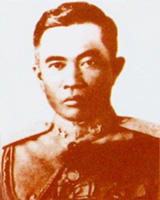
หลวงอธึกเทวเดช (บุญเจียม โกมลมิศร์)

| name = หลวงอธึกเทวเดช(เจียม โกมลมิศร์)
| image = หลวงอธึกเทวเดช (บุญเจียม โกมลมิศร์).jpg
| honorific-prefix = พลอากาศเอก
| order = รัฐมนตรีคณะรัฐมนตรีไทย คณะที่ 10
| primeminister = แปลก พิบูลสงคราม|จอมพล ป. พิบูลสงคราม
| term_start = 7 มีนาคม พ.ศ. 2485
| term_end = 1 สิงหาคม พ.ศ. 2487
| office2 = รายนามผู้บัญชาการทหารอากาศไทย|ผู้บัญชาการทหารอากาศ
| primeminister2 = แปลก พิบูลสงคราม|จอมพล ป. พิบูลสงคราม
| term_start2 = พ.ศ. 2484
| term_end2 = พ.ศ. 2486
| predecessor2 = มุนี มหาสันทนะ เวชยันตรังสฤษฏ์
| successor2 = หลวงเทวฤทธิ์พันลึก (กาพย์ ทัตตานนท์)
| birth_date = 2 สิงหาคม พ.ศ.2440
| birth_place = ประเทศไทย
| spouse = สุดา โกมลมิศร์
| rank = ไฟล์:RTAF OF-9 (Air Chief Marshal).svg|15px พลอากาศเอก
| branch = กองทัพอากาศไทย
| battles = กรณีพิพาทอินโดจีน เหตุการณ์ในอดีต
พลอากาศเอก หลวงอธึกเทวเดช (เจียม โกมลมิศร์) (2 สิงหาคม พ.ศ.2440-25 กันยายน พ.ศ.2529)เป็นอดีตรายนามผู้บัญชาการทหารอากาศไทย|ผู้บัญชาการทหารอากาศ ชื่อนั้น...ครั้งหนึ่งนานมาแล้ว - ไทยรัฐ และอดีตรัฐมนตรีแห่งคณะรัฐมนตรีไทย คณะที่ 10 รายชื่อคณะรัฐมนตรี คณะที่ 10 - ข่าวออนไลน์ ผู้มีบทบาทสำคัญในกรณีพิพาทอินโดจีน
ครั้งหนึ่ง เคยมีการตั้งชื่อ "อำเภออธึกเทวเดช" ในจังหวัดพระตะบองตามชื่อของเขา เมื่อครั้งที่ไทยได้รับดินแดนจากประเทศฝรั่งเศสคืนมาบางส่วน การปักปันดินแดน - บ้านจอมยุทธ
== ประวัติ ==
วันที่ 13 พฤศจิกายน พ.ศ. 2483 มีพระบรมราชโองการโปรดเกล้าโปรดกระหม่อมตั้งหลวงอธึกเทวเดช รองผู้บัญชาการทหารอากาศ มาเป็นแม่ทัพอากาศ เพื่อเตรียมการกรณีพิพาทอินโดจีน เรื่องของไทยในอดีต - mettadham ประวัติกองบิน ๒
=== กรณีพิพาทอินโดจีน ===
ในกรณีพิพาทอินโดจีน เมื่อครั้งที่ประเทศฝรั่งเศสเป็นฝ่ายเริ่มการโจมตี หลวงอธึกเทวเดชได้ทำหน้าที่เป็นแม่ทัพอากาศ เพื่อป้องกันภัยทางอากาศและสนับสนุนกำลังภาคพื้นดิน และได้รับชัยชนะในวันที่ 27 เมษายน พ.ศ. 2484 โดยประเทศไทยได้ดินแดนที่เคยเสียไปคืนมาบางส่วน ‘อนุสาวรีย์ชัยสมรภูมิ’ สัญลักษณ์ของทหารผ่านศึก นักรบที่มีคุณค่ายิ่งแก่แผ่นดินไทย : โดย พลโท ทวี แจ่มจำรัส
ในปี พ.ศ. 2484 ประเทศไทยได้รับ 4 จังหวัด ประกอบด้วย จังหวัดนครจัมปาศักดิ์, จังหวัดลานช้าง, จังหวัดพระตะบอง และจังหวัดพิบูลสงคราม หลังจากการเจรจาระหว่างประเทศญี่ปุ่นกับประเทศฝรั่งเศสที่กรุงโตเกียว ซึ่งหนังสือ"เล่าความหลังครั้งสงคราม" ของโกวิท ตั้งตรงจิตร ได้ระบุว่า จังหวัดพระตะบอง เดิมเป็นเมืองพระตะบองของเขมร แล้วมีการตั้งชื่อ "อำเภออธึกเทวเดช" เมื่อครั้งที่ไทยได้จังหวัดพระตะบอง ตามชื่อของพลอากาศเอกหลวงอธึกเทวเดช ทว่า ก็ต้องคืน 4 จังหวัดดังกล่าวให้แก่ฝรั่งเศส เนื่องด้วยฝ่ายสัมพันธมิตรเป็นฝ่ายชนะสงครามโลกครั้งที่สอง หลังจากไทยปกครอง 4 จังหวัดดังกล่าวได้ 5 ปี 4 เดือน 1 วัน ๔ จังหวัดในฝันของไทย ครองอยู่ได้ ๕ ปี ๔ เดือน ๑ วัน ตกไปอยู่ในเมืองเขมร-ลาว!!!
=== รัฐมนตรี ===
พลอากาศเอก หลวงอธึกเทวเดช (เจียม โกมลมิศร์) เป็นมิตรสหายของสมาชิกแกนนำคณะราษฎรที่เข้าร่วมคณะรัฐบาล รัฐบาลคณะราษฎร พ.ศ. 2476-90 - ศิลปวัฒนธรรม โดยในวันที่ 10 มีนาคม พ.ศ. 2485 มีการแต่งตั้งให้เขาเป็นรัฐมนตรีของคณะรัฐมนตรีไทย คณะที่ 10 ทว่าภายหลัง เขาได้ถวายบังคมลาออกจากตำแหน่งเมื่อวันที่ 14 เมษายน พ.ศ. 2486
== สถานที่อันเนื่องด้วยนาม ==
* อำเภออธึกเทวเดช (ปัจจุบันคืออำเภอเมืองระสือ ประเทศกัมพูชา)
== อ้างอิง ==
== แหล่งข้อมูลอื่น ==
หมวดหมู่:พลอากาศโทชาวไทย
หมวดหมู่:พลอากาศโทในสงครามโลกครั้งที่สอง
หมวดหมู่:ทหารอากาศชาวไทย
หมวดหมู่:ผู้บัญชาการทหารอากาศไทย
หมวดหมู่:บุคคลในประวัติศาสตร์กรุงรัตนโกสินทร์|อธึกเทวเดช
หมวดหมู่:บุคคลในกรณีพิพาทอินโดจีน
หมวดหมู่:ทหารชาวไทยในสงครามโลกครั้งที่สอง
หมวดหมู่:ผู้นำการทหารในสงครามโลกครั้งที่สอง